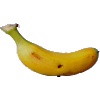
Label: Banana Lady Finger 1